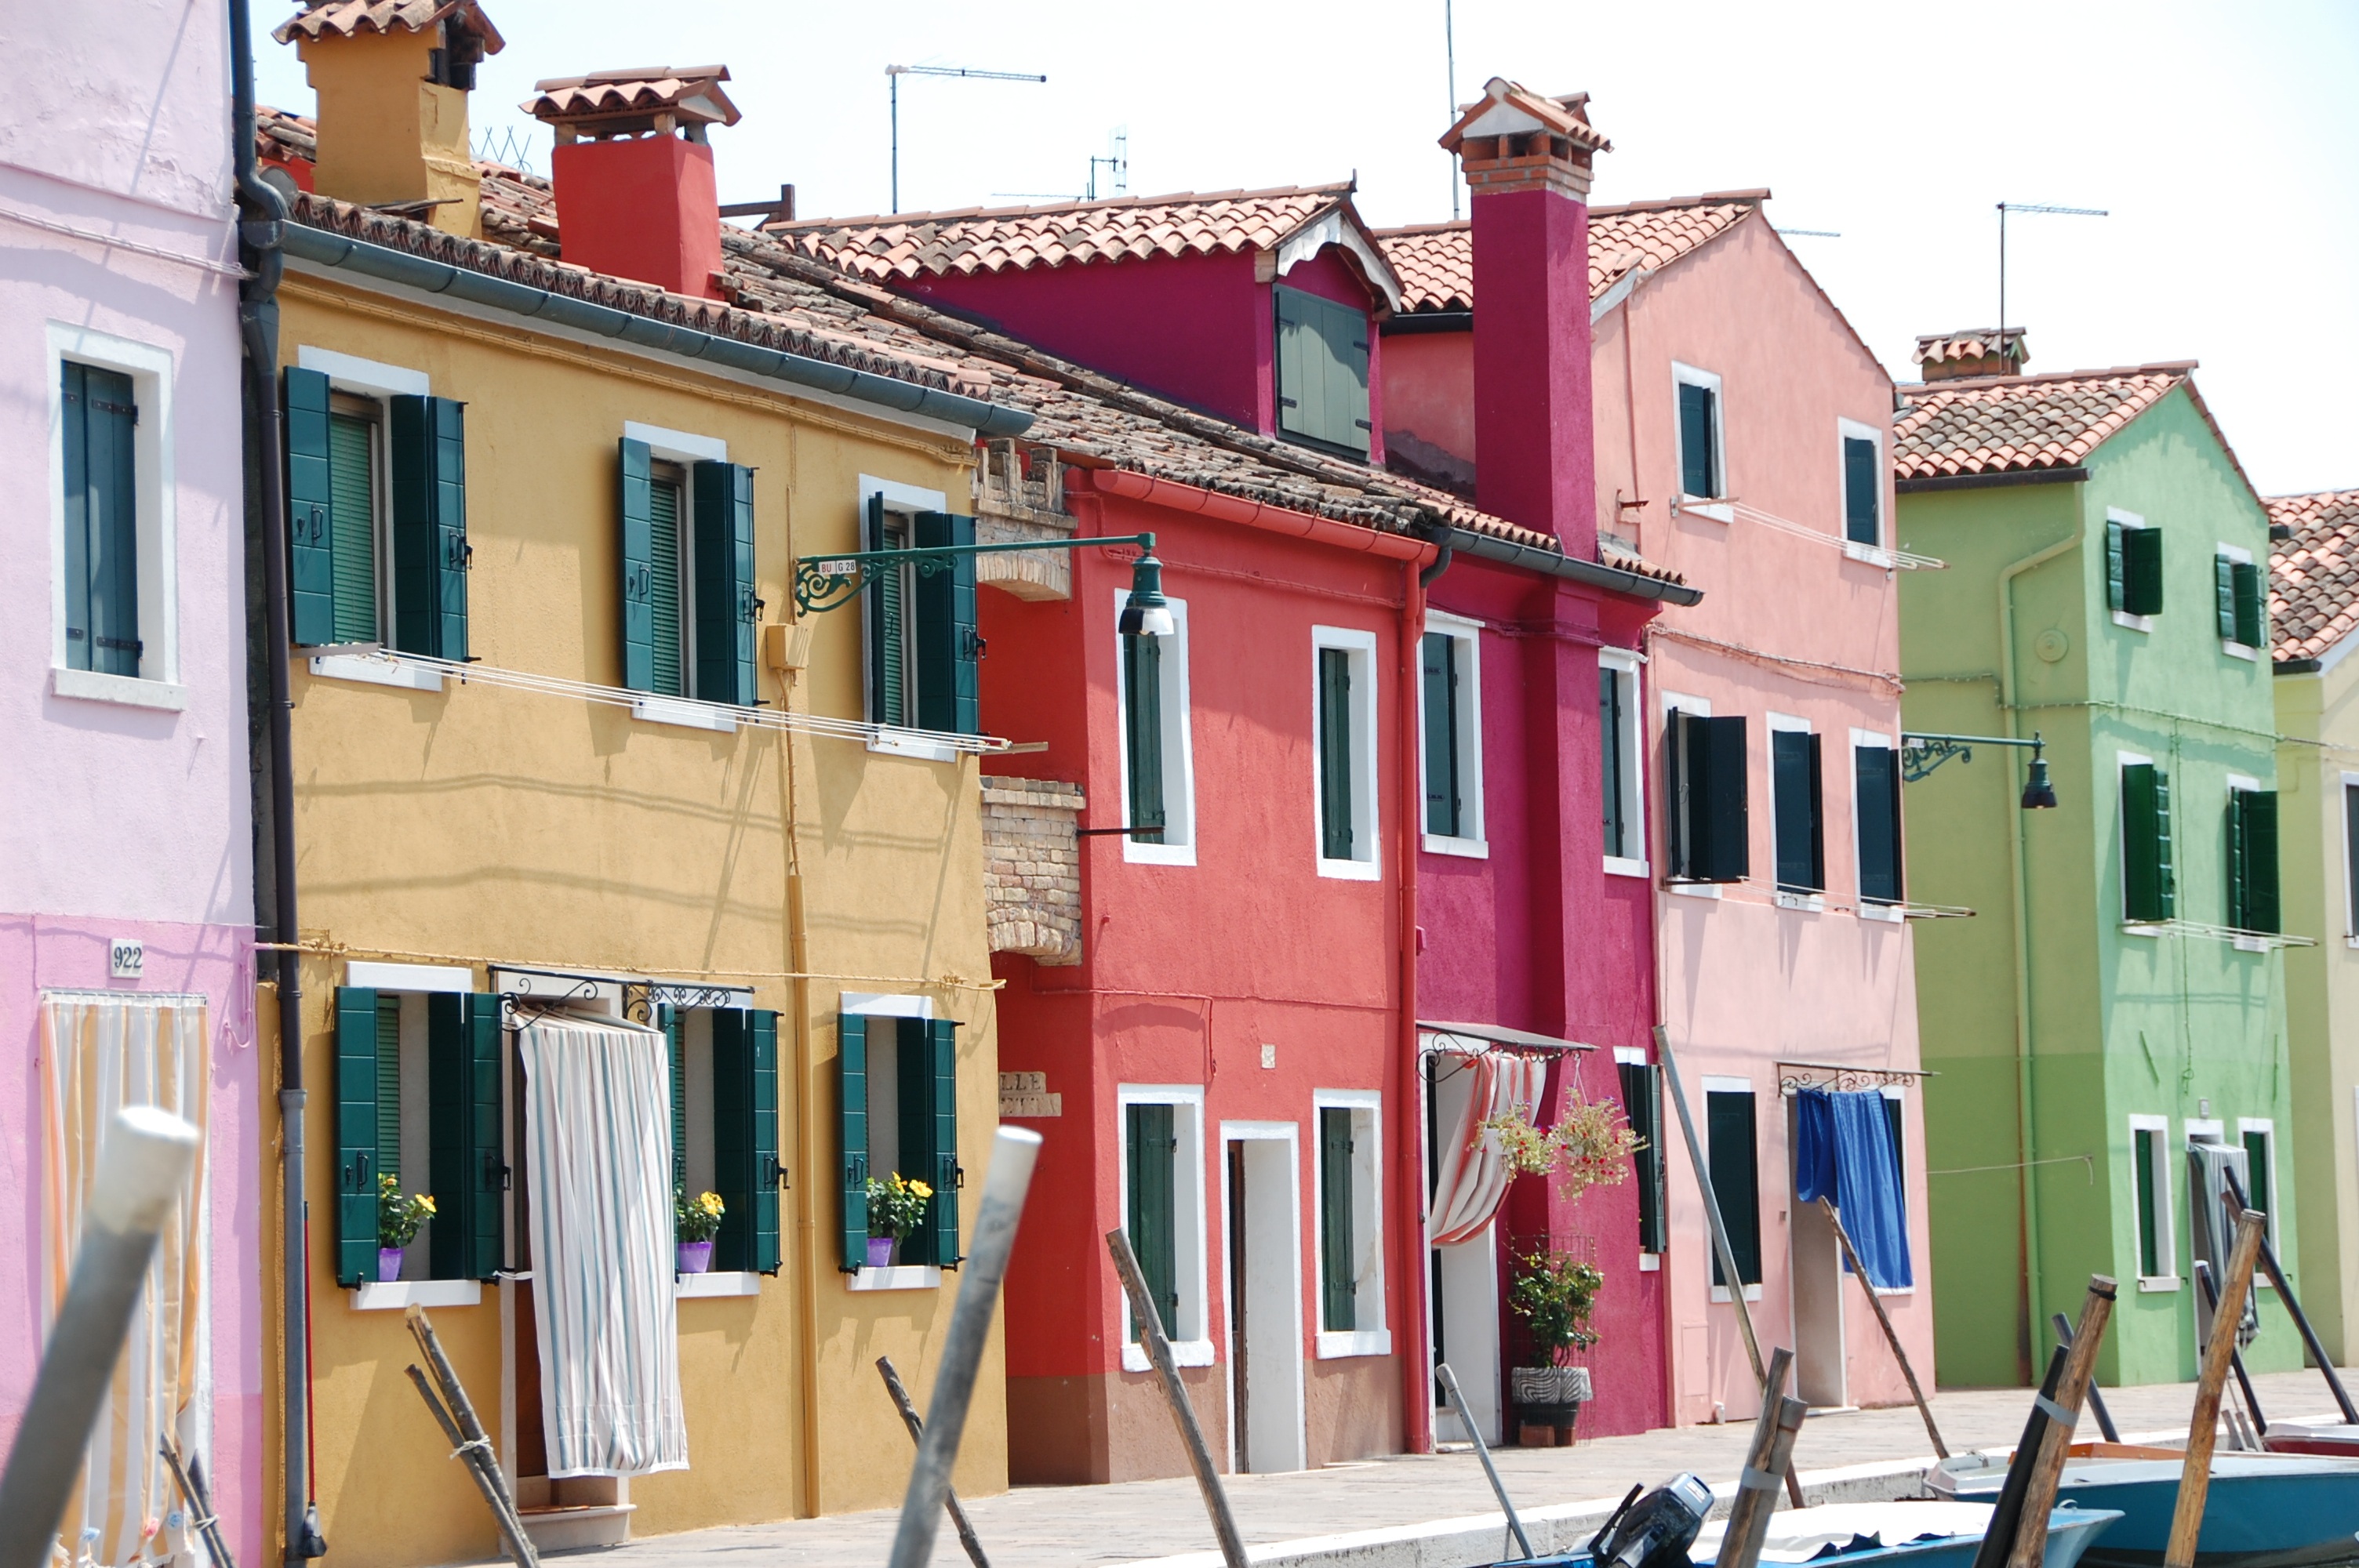
town, old, summer, vacation, europe, journey, color, plaza, romantic, italy, facade, property, apartment, decorative, murano, neighbourhood, residential area